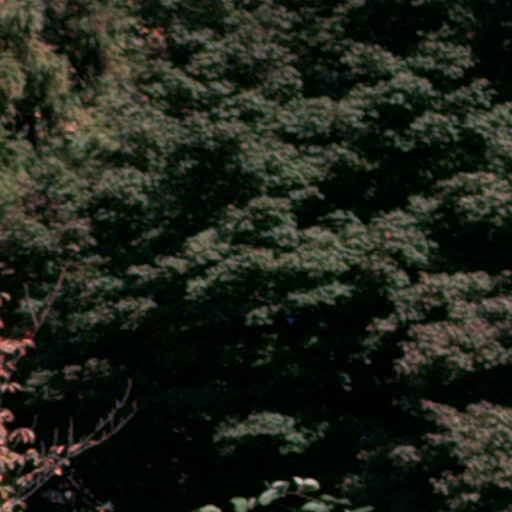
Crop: cassava